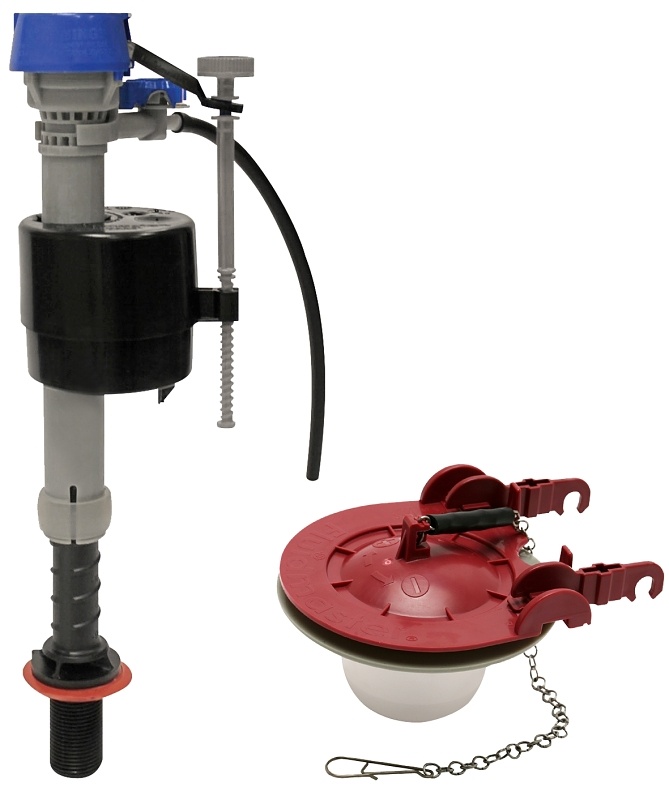
Fluidmaster PerforMAX R-400H-040-T5 Fill Valve and Flapper Kit
KIT FILL VALVE W/3IN FLAPPER
Brand: Fluidmaster
Category: Hardware > Plumbing > Plumbing Fixture Hardware & Parts > Toilet & Bidet Accessories > Ballcocks & Flappers > Flappers